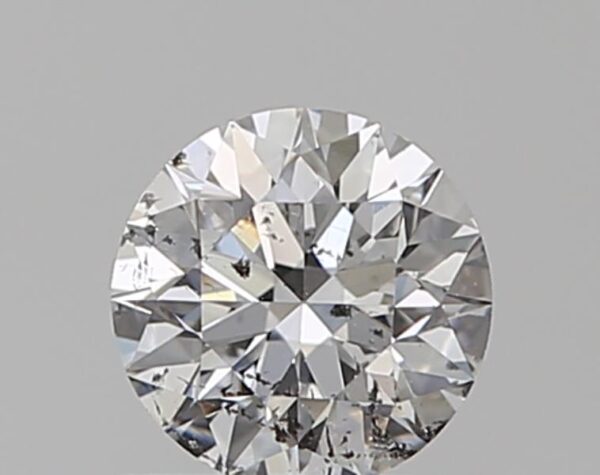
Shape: round
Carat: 0.51
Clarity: SI2
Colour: E
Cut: EX
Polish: VG
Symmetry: VG
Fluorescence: N
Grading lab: GIA
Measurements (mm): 5.15 x 5.17 x 3.2